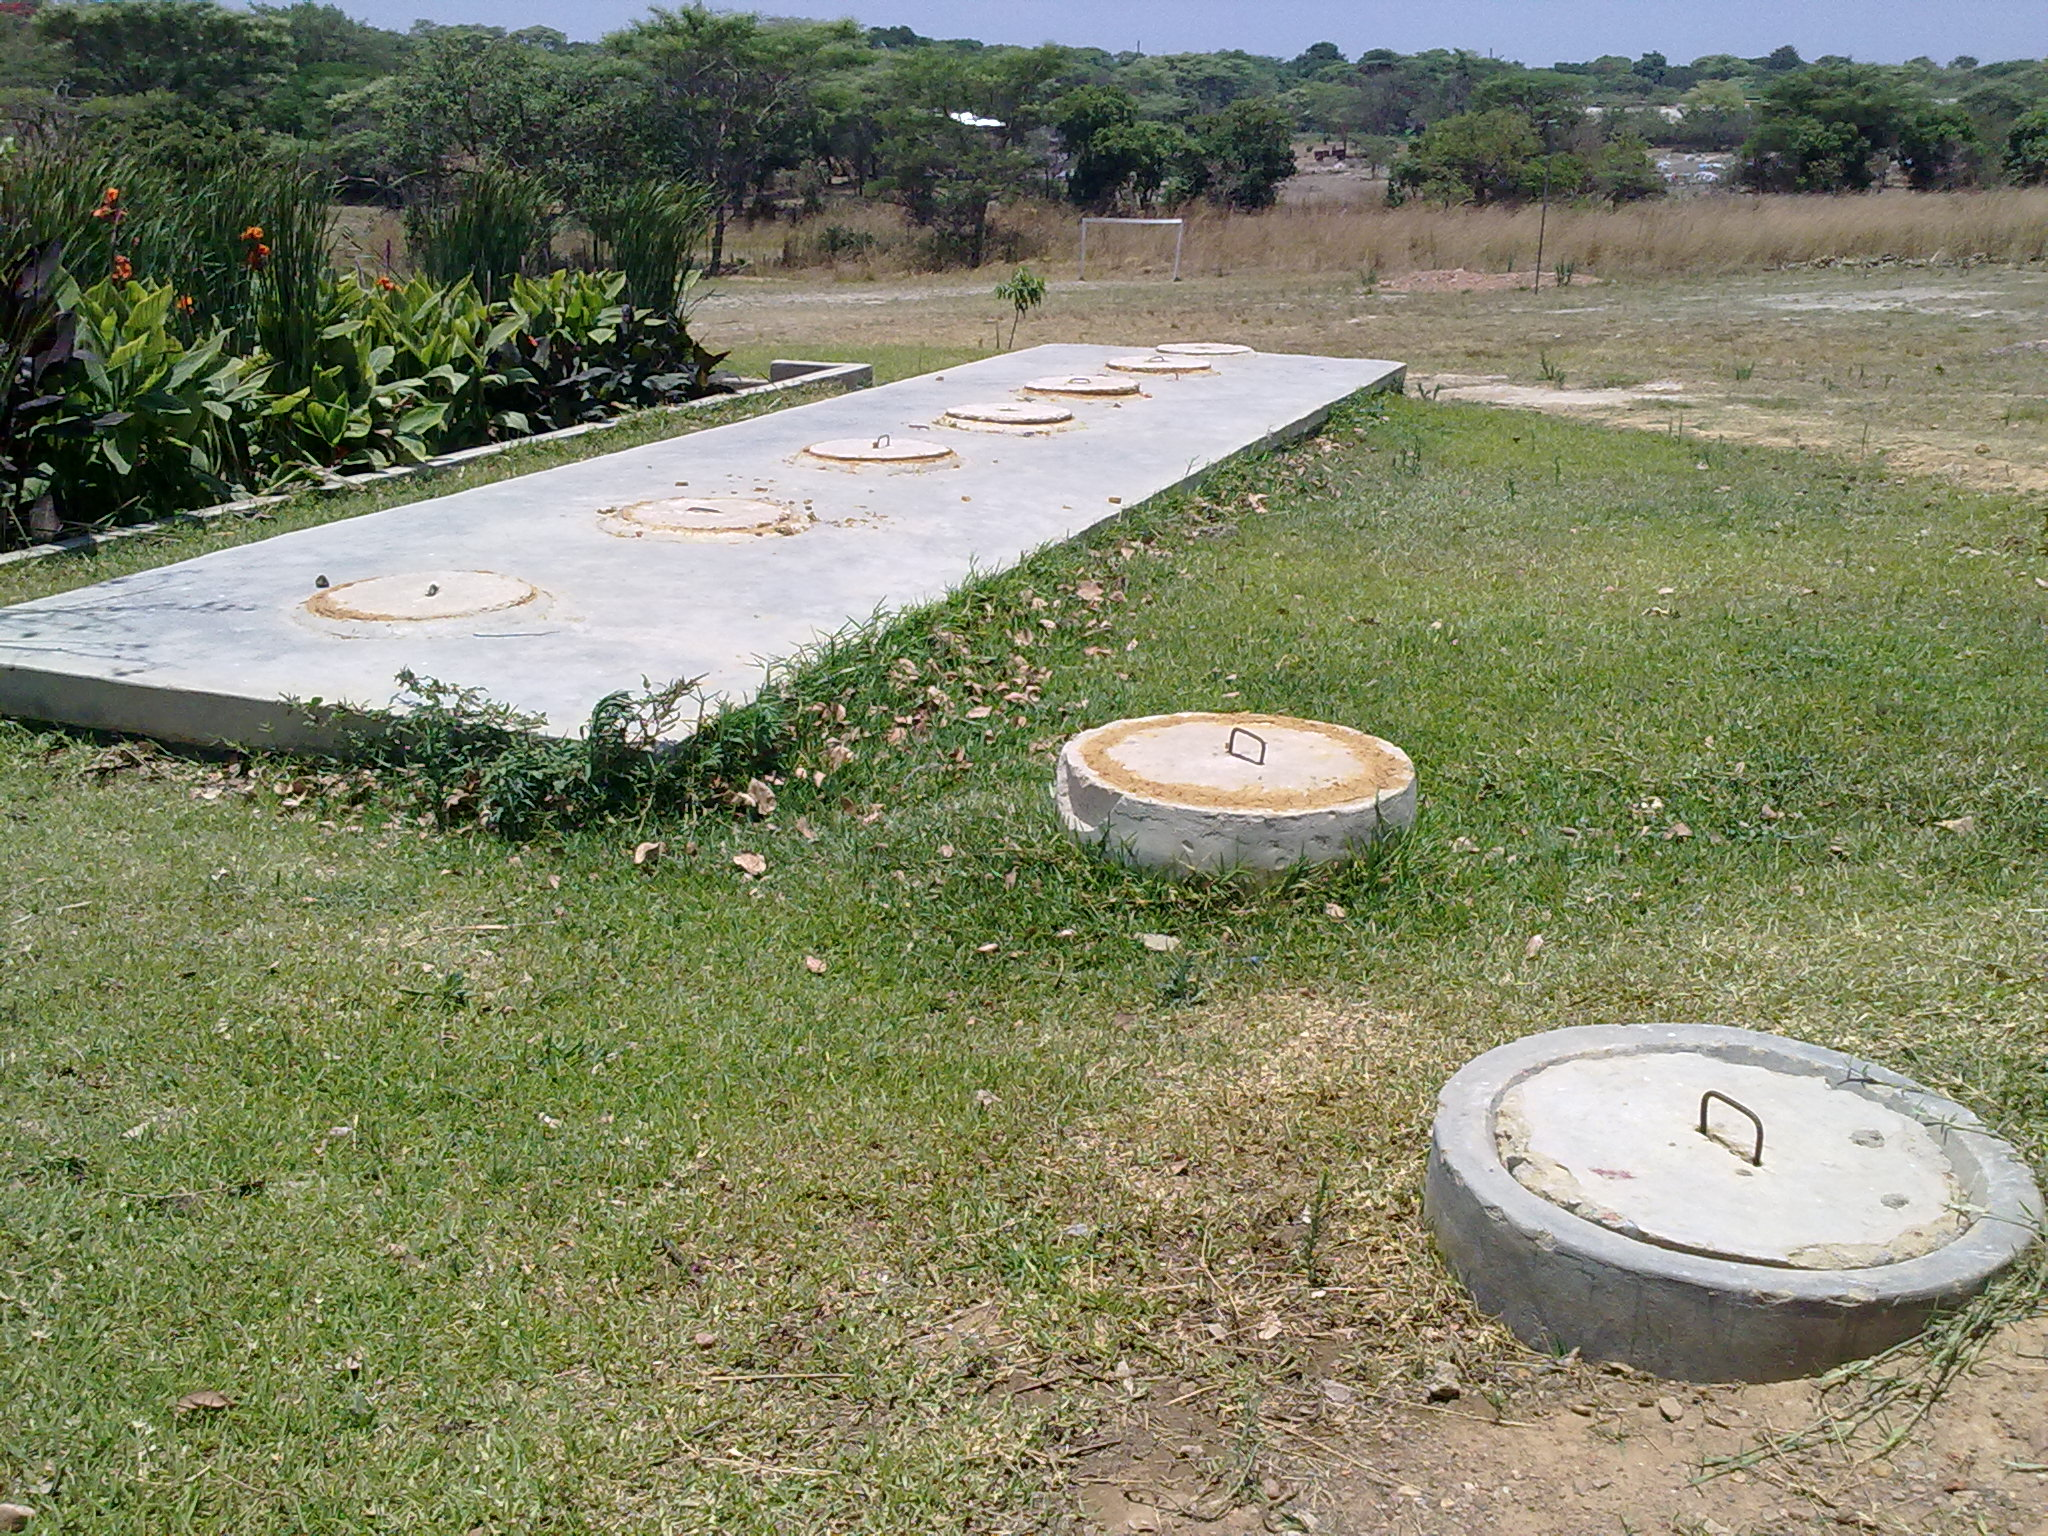
DEWATS system consisting of toilet, the biogas plant, Anaerobic Baffle reactor, constructed wetland and the receiving tank
Specialty: pharma-process
Image credit: SuSanA Secretariat